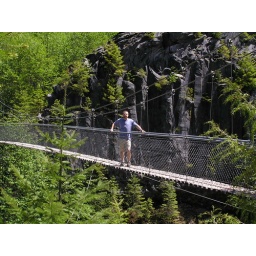
Suspension bridge over former lava bed